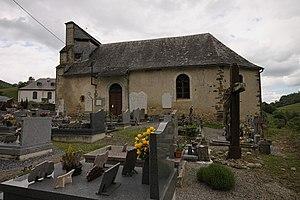
Église de la Nativité de la Sainte Vierge à 65060 Banios dans les Baronnies, Hautes-Pyrénées.